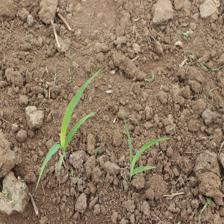
Label: Sorghum